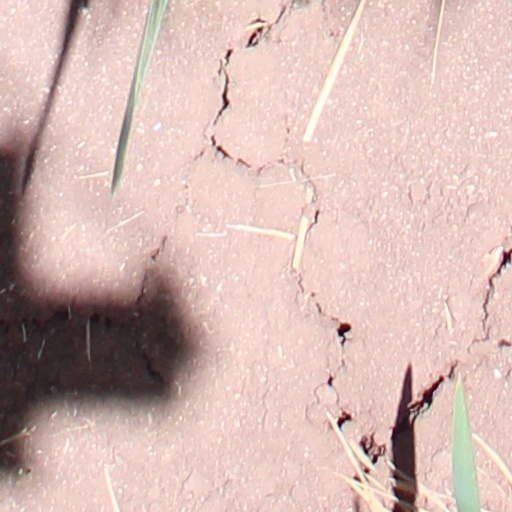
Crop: wheat